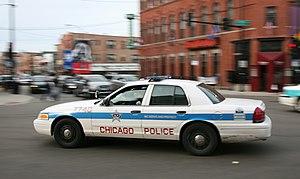
Chicago /ʃi.ka.ɡo/ est la troisième ville des États-Unis par sa population et est située dans le Nord-Est de l'État de l'Illinois. C'est la plus grande ville de la région du Midwest, dont elle forme le principal centre économique et culturel. Chicago se trouve sur la rive sud-ouest du lac Michigan, un des cinq Grands Lacs d'Amérique du Nord. Les rivières Chicago et Calumet traversent la ville.
Aux États-Unis, État fédéral, il existe un grand nombre de forces de police distinctes suivant l'échelon territorial ou le domaine. On trouve ainsi :